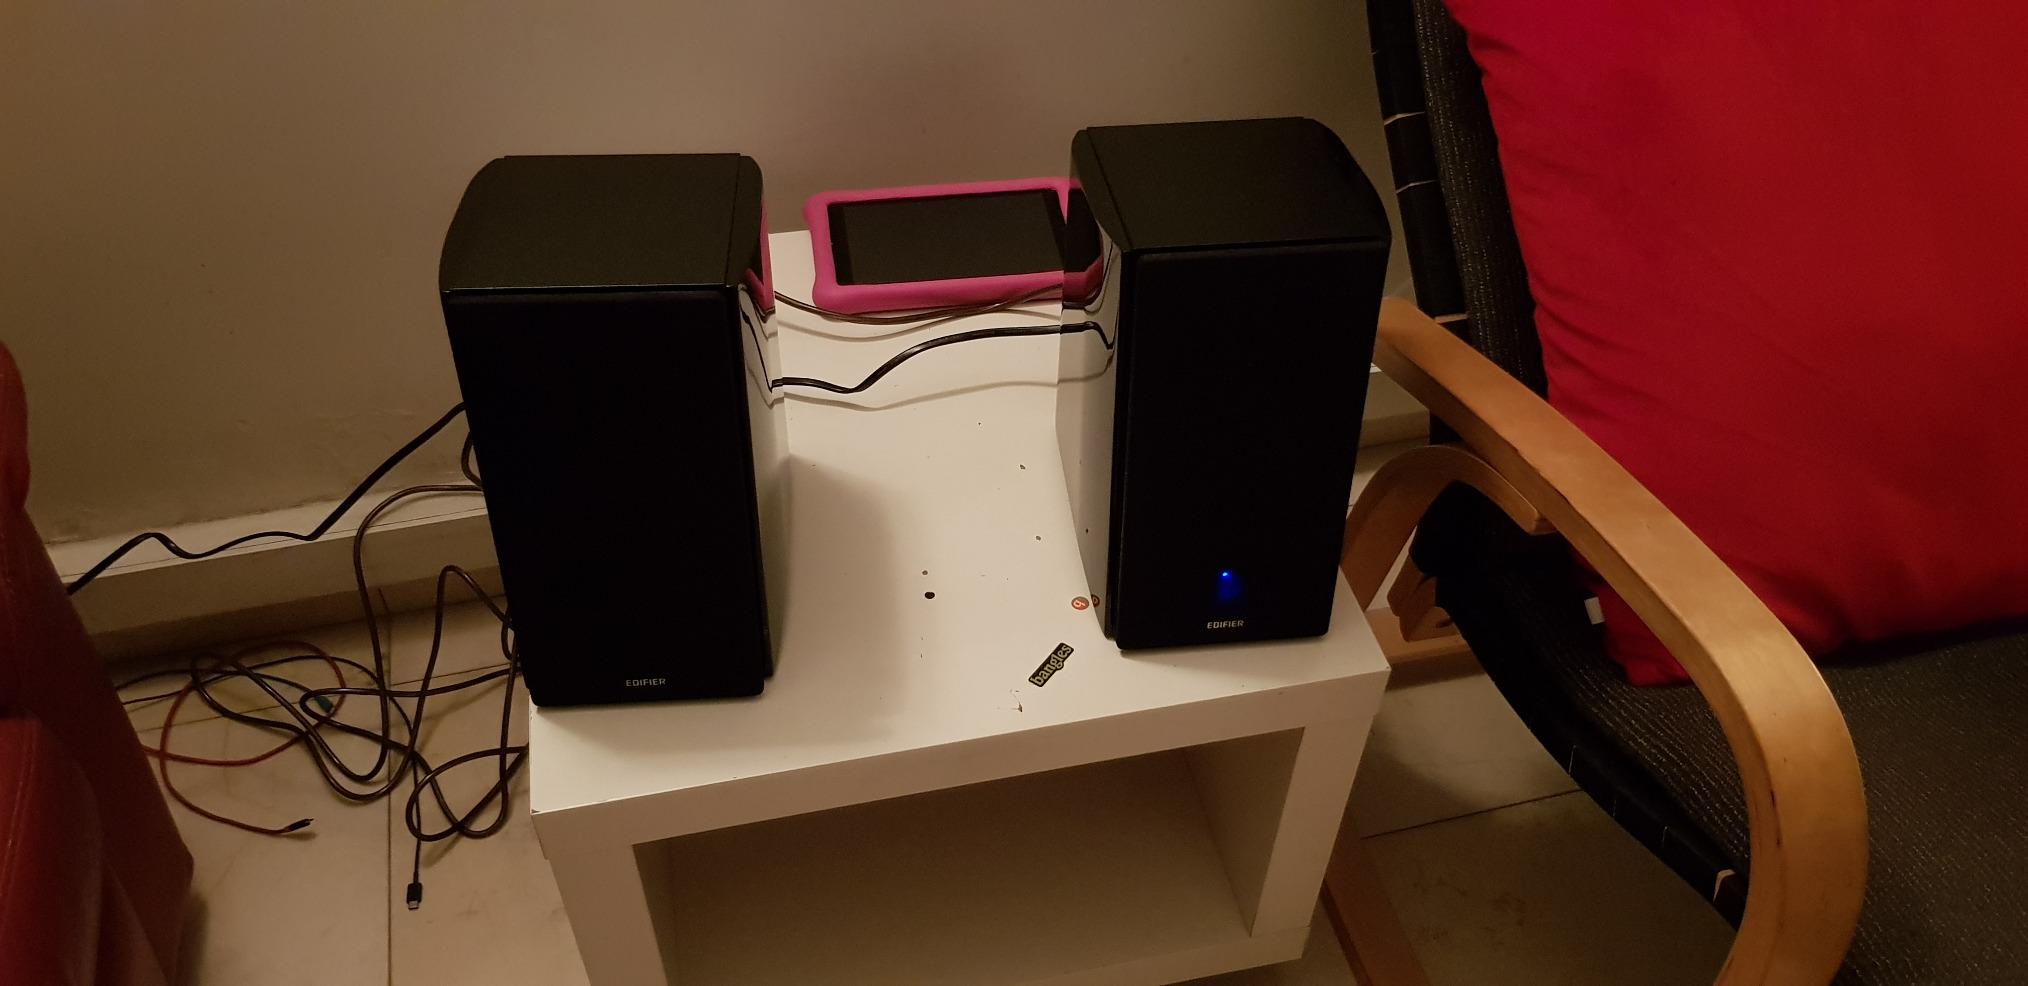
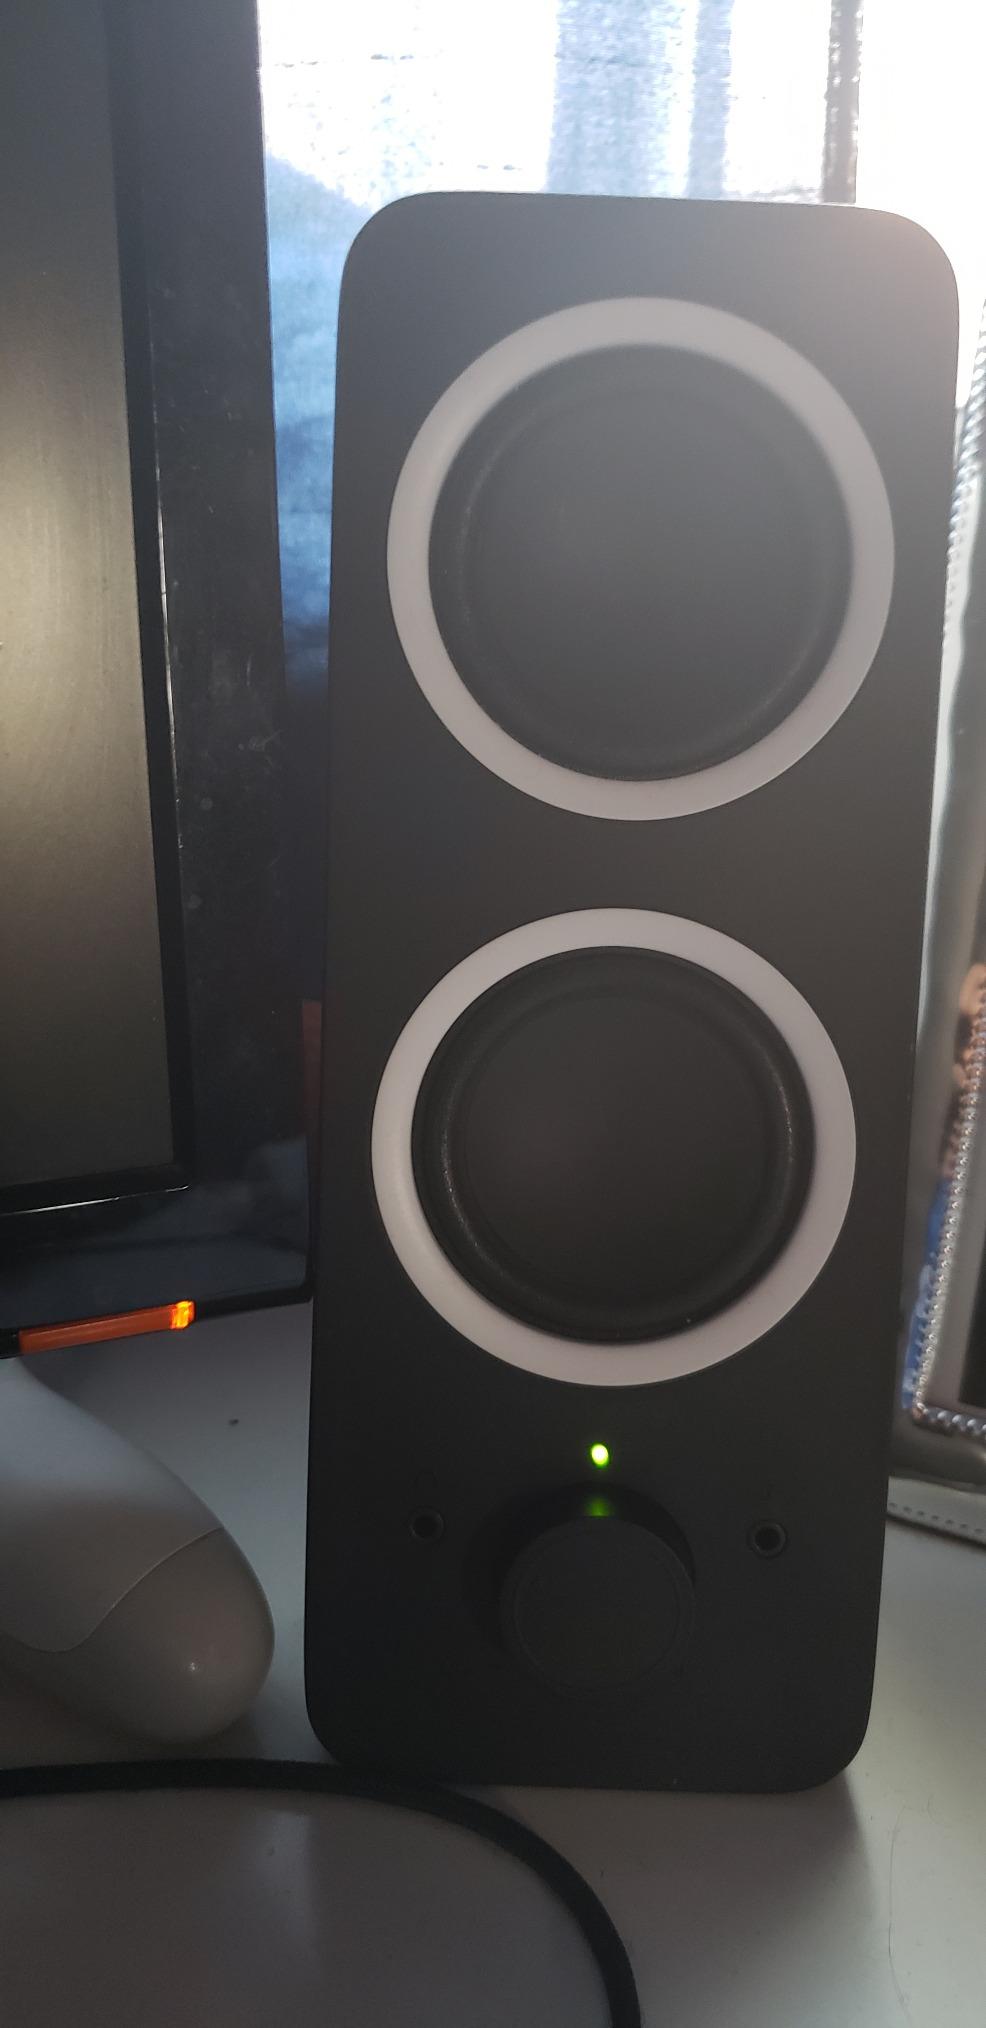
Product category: speaker
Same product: no